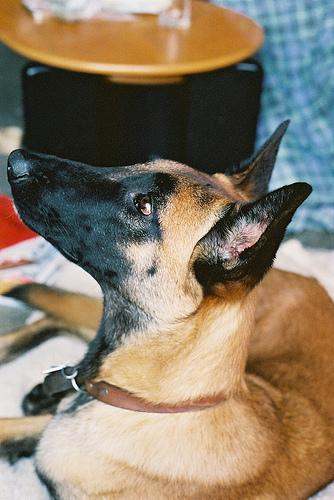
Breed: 233-n000071-malinois